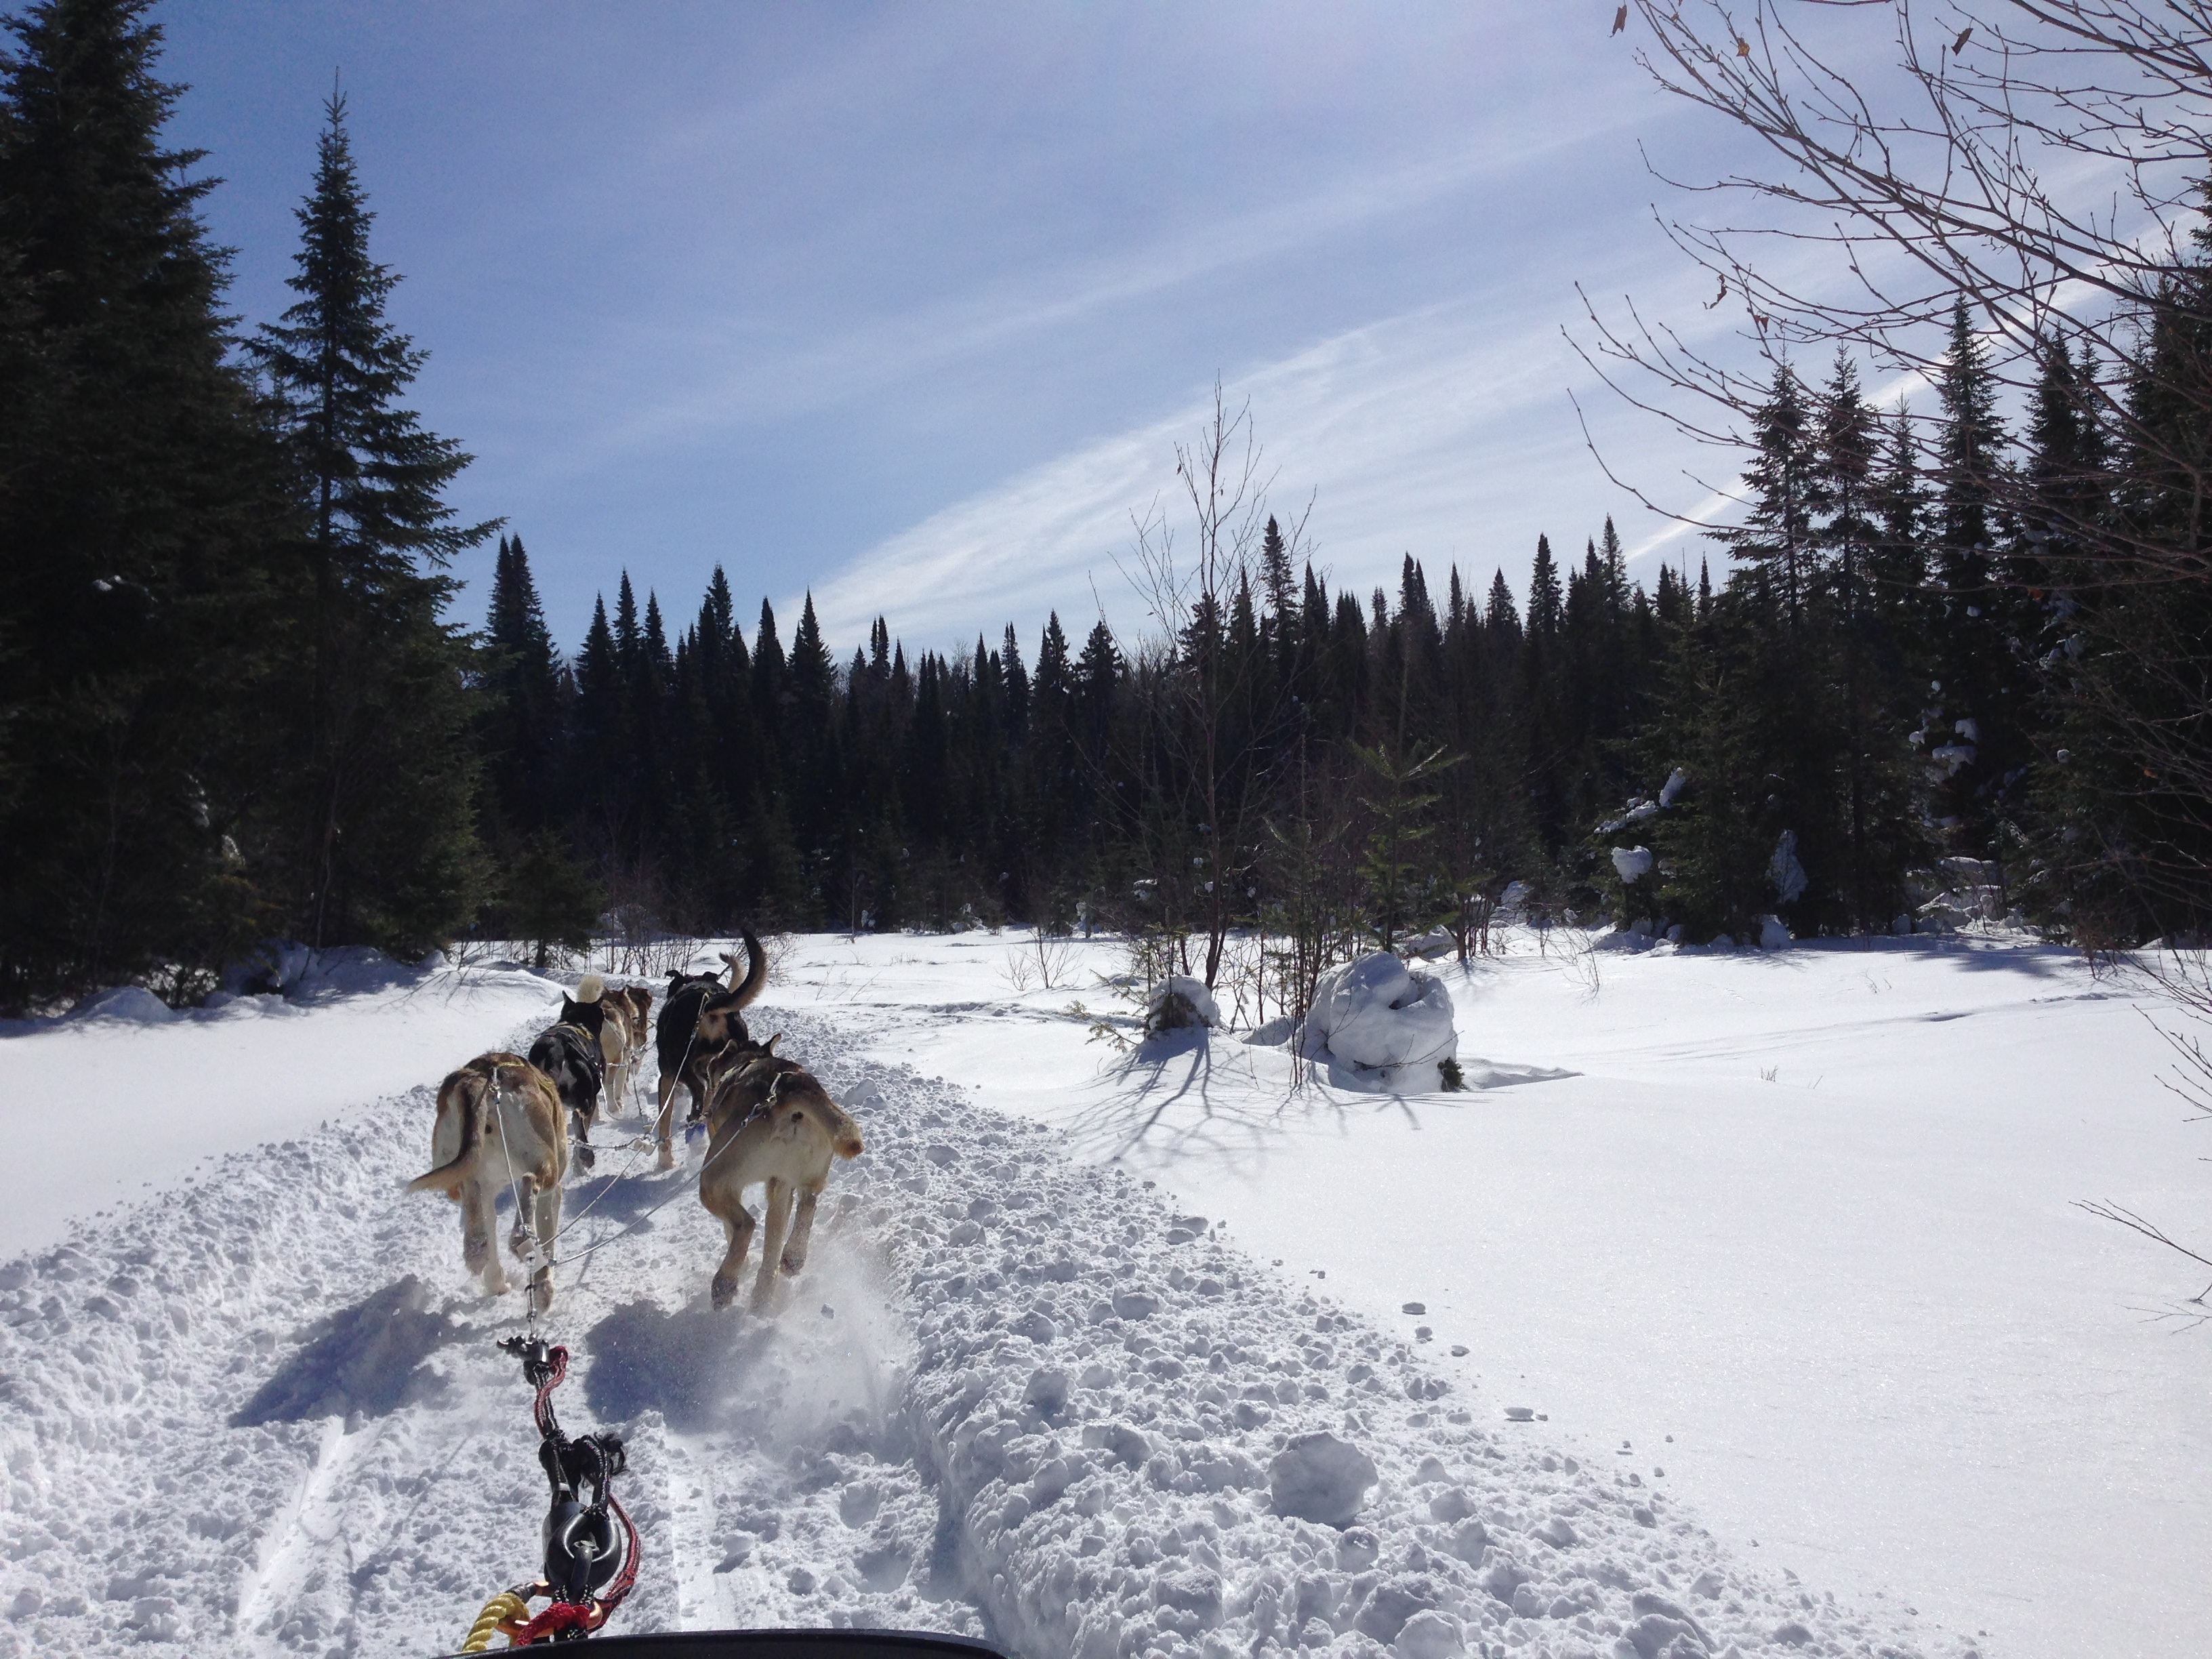
snow, winter, vehicle, snowshoe, arctic, season, winter sport, husky, footwear, racing, sled, sledding, alaskan, dog sled, land vehicle, auto racing, dog sledding